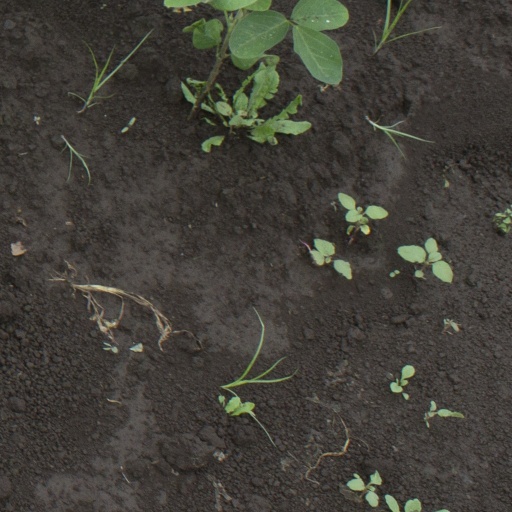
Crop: soybean